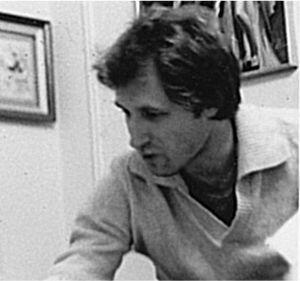
Marshall Rogers en 1979.
Marshall Rogers est un auteur de bande dessinée américain. Il est surtout connu pour son travail de dessinateur sur Batman et le Surfer d'argent dans les années 1970. Il a illustré Detectives Inc., publié directement en recueil en 1979, ce qui en fait l'un des premiers romans graphiques.
Bruce Wayne, alias Batman, est un super-héros de fiction appartenant à l'univers de DC Comics. Créé par le dessinateur Bob Kane et le scénariste Bill Finger, il apparaît pour la première fois dans le comic book Detective Comics nᵒ 27 en 1939 - mai 1939 comme date sur la couverture mais la date réelle de parution est le 30 mars 1939 - sous le nom de The Bat-Man. Bien que ce soit le succès de Superman qui ait amené sa création, il se détache de ce modèle puisqu'il n'a aucun pouvoir surhumain. Batman n'est en effet qu'un simple humain qui a décidé de lutter contre le crime après avoir vu ses parents se faire abattre par un voleur dans une ruelle de Gotham City, la ville où se déroulent la plupart de ses aventures. Malgré sa réputation de héros solitaire, il sait s'entourer d'alliés, comme Robin, son majordome Alfred Pennyworth ou encore le commissaire de police James Gordon.